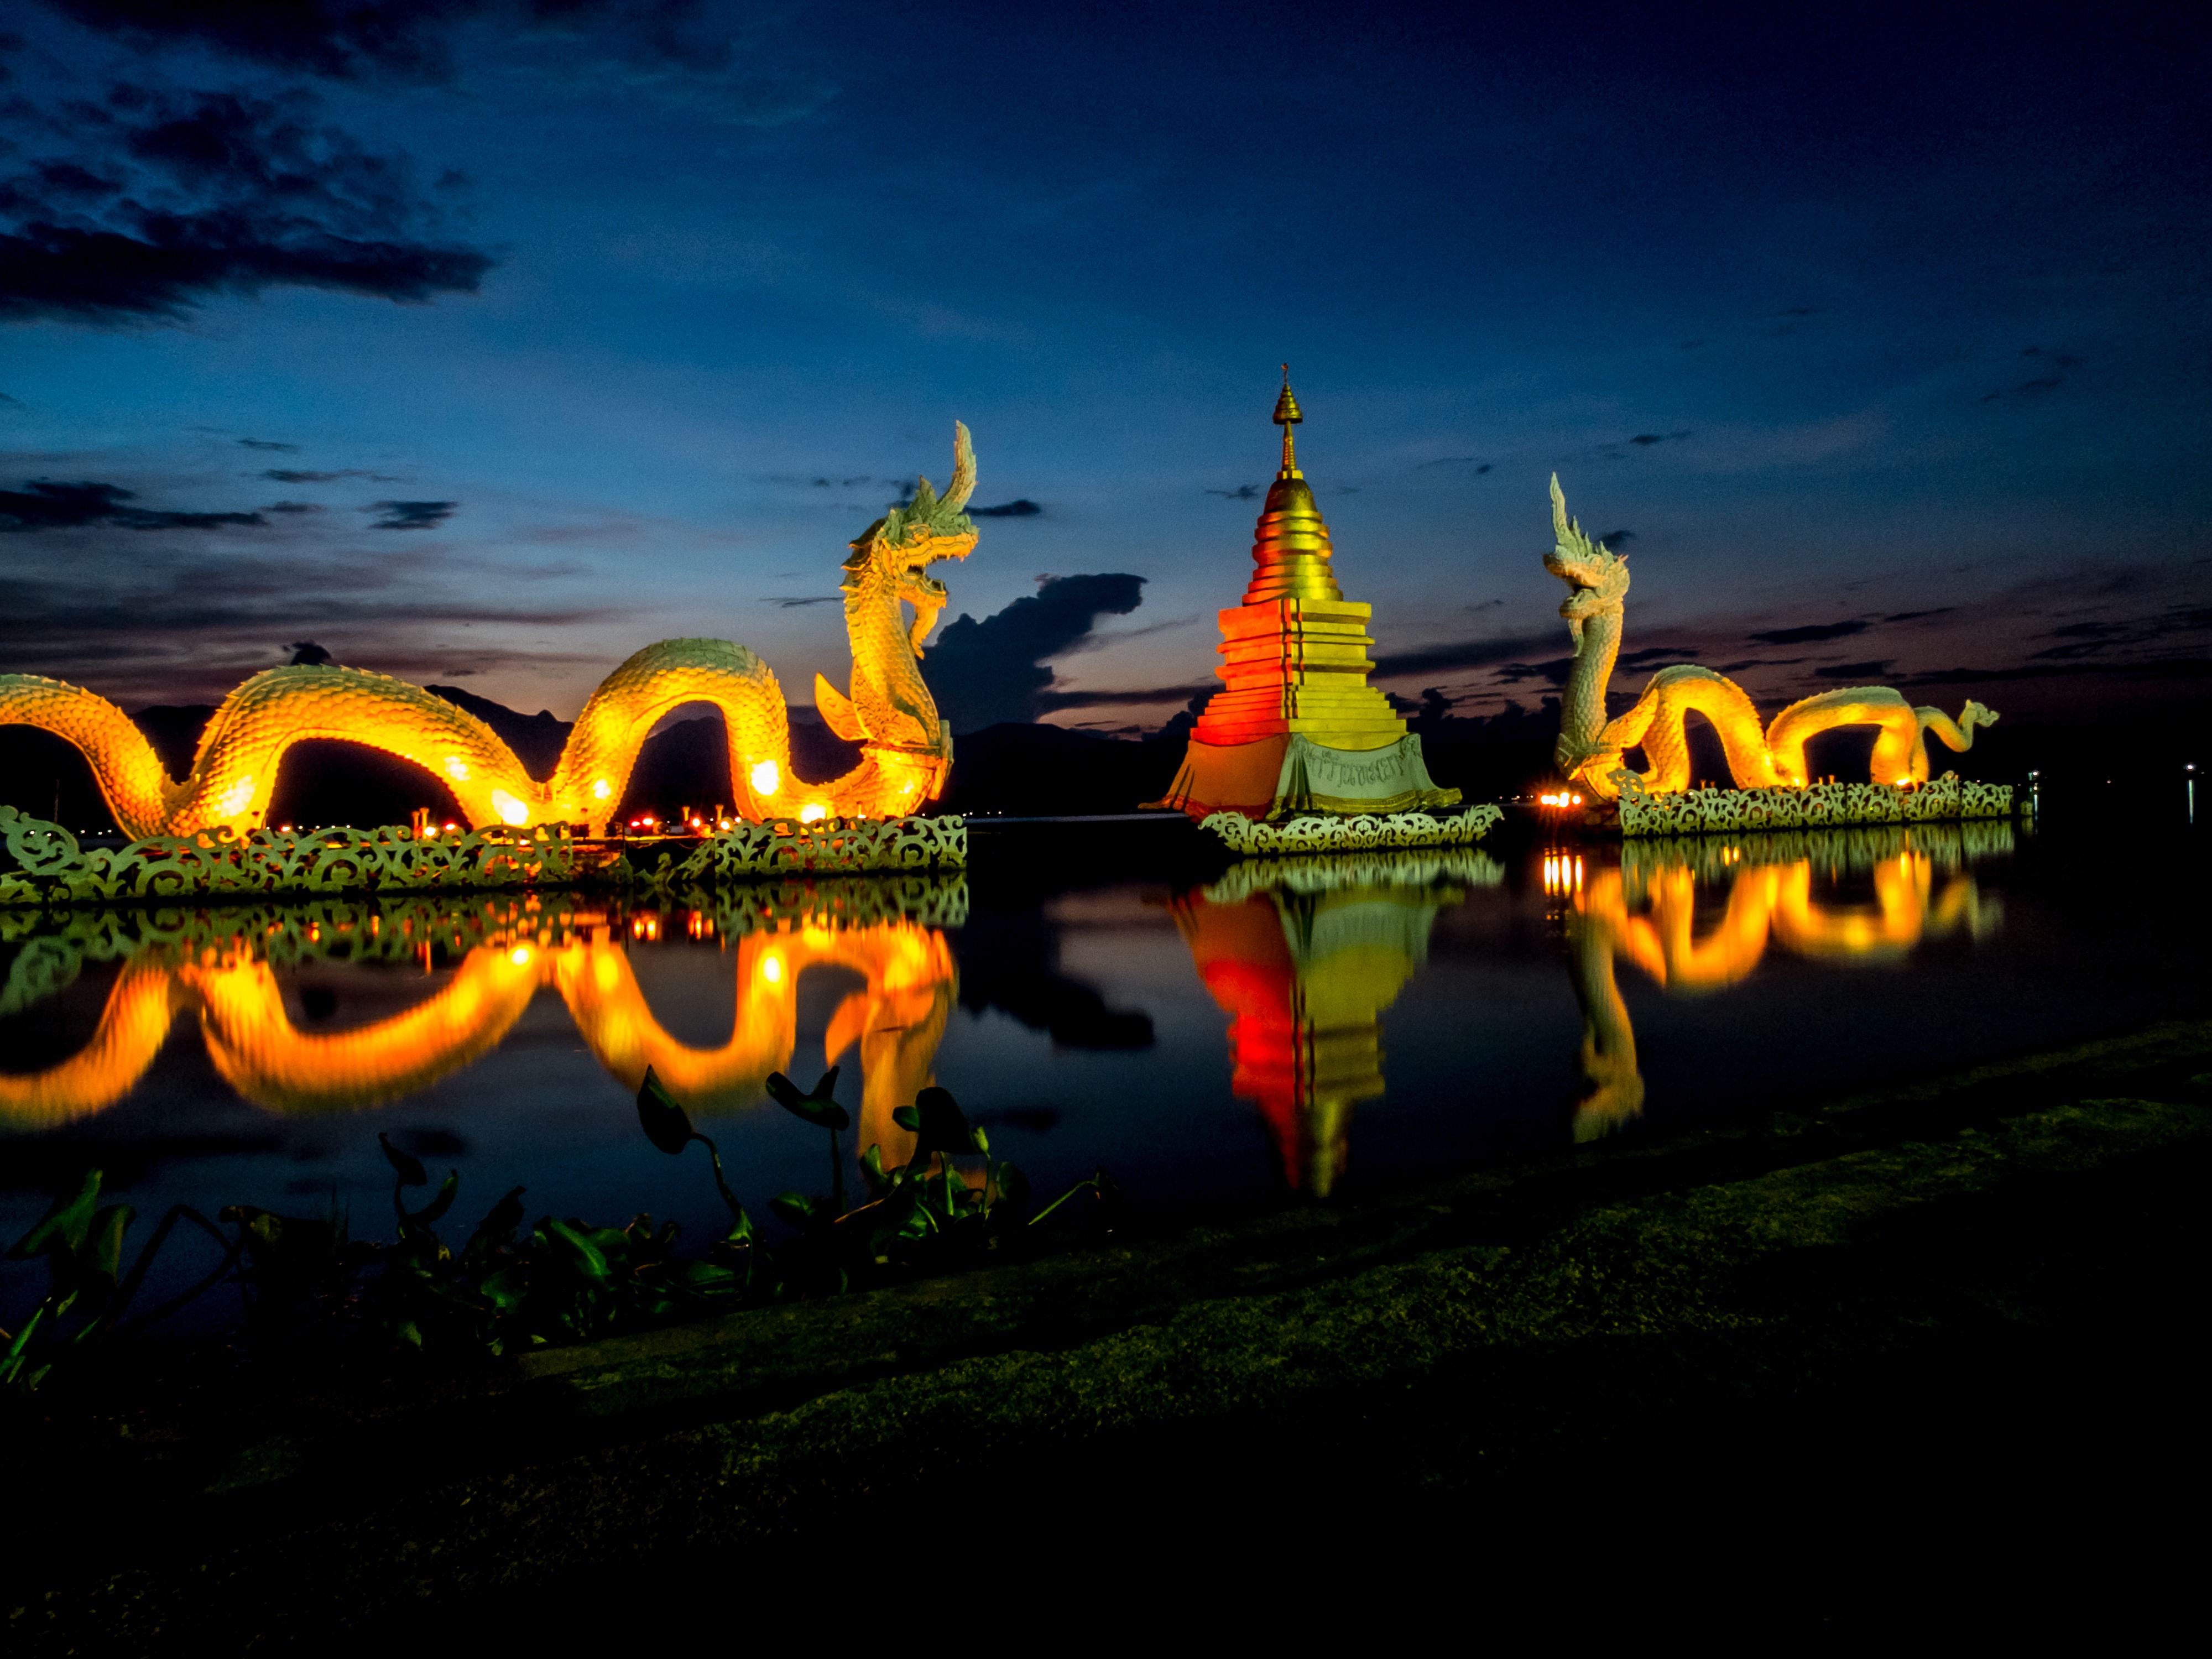
sunset, night, lake, dusk, evening, darkness, clouds, sailor, abendstimmung, screenshot, dragons, computer wallpaper